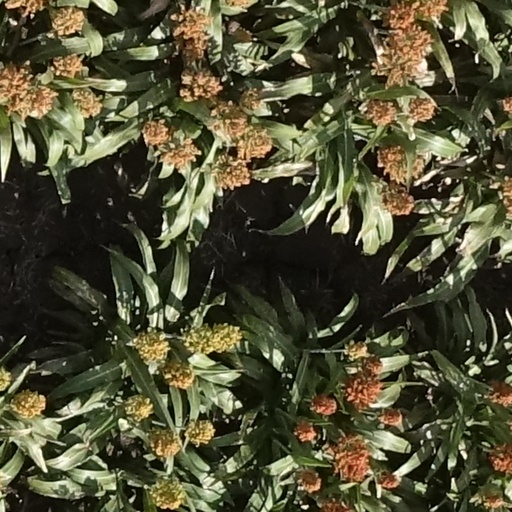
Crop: sorghum